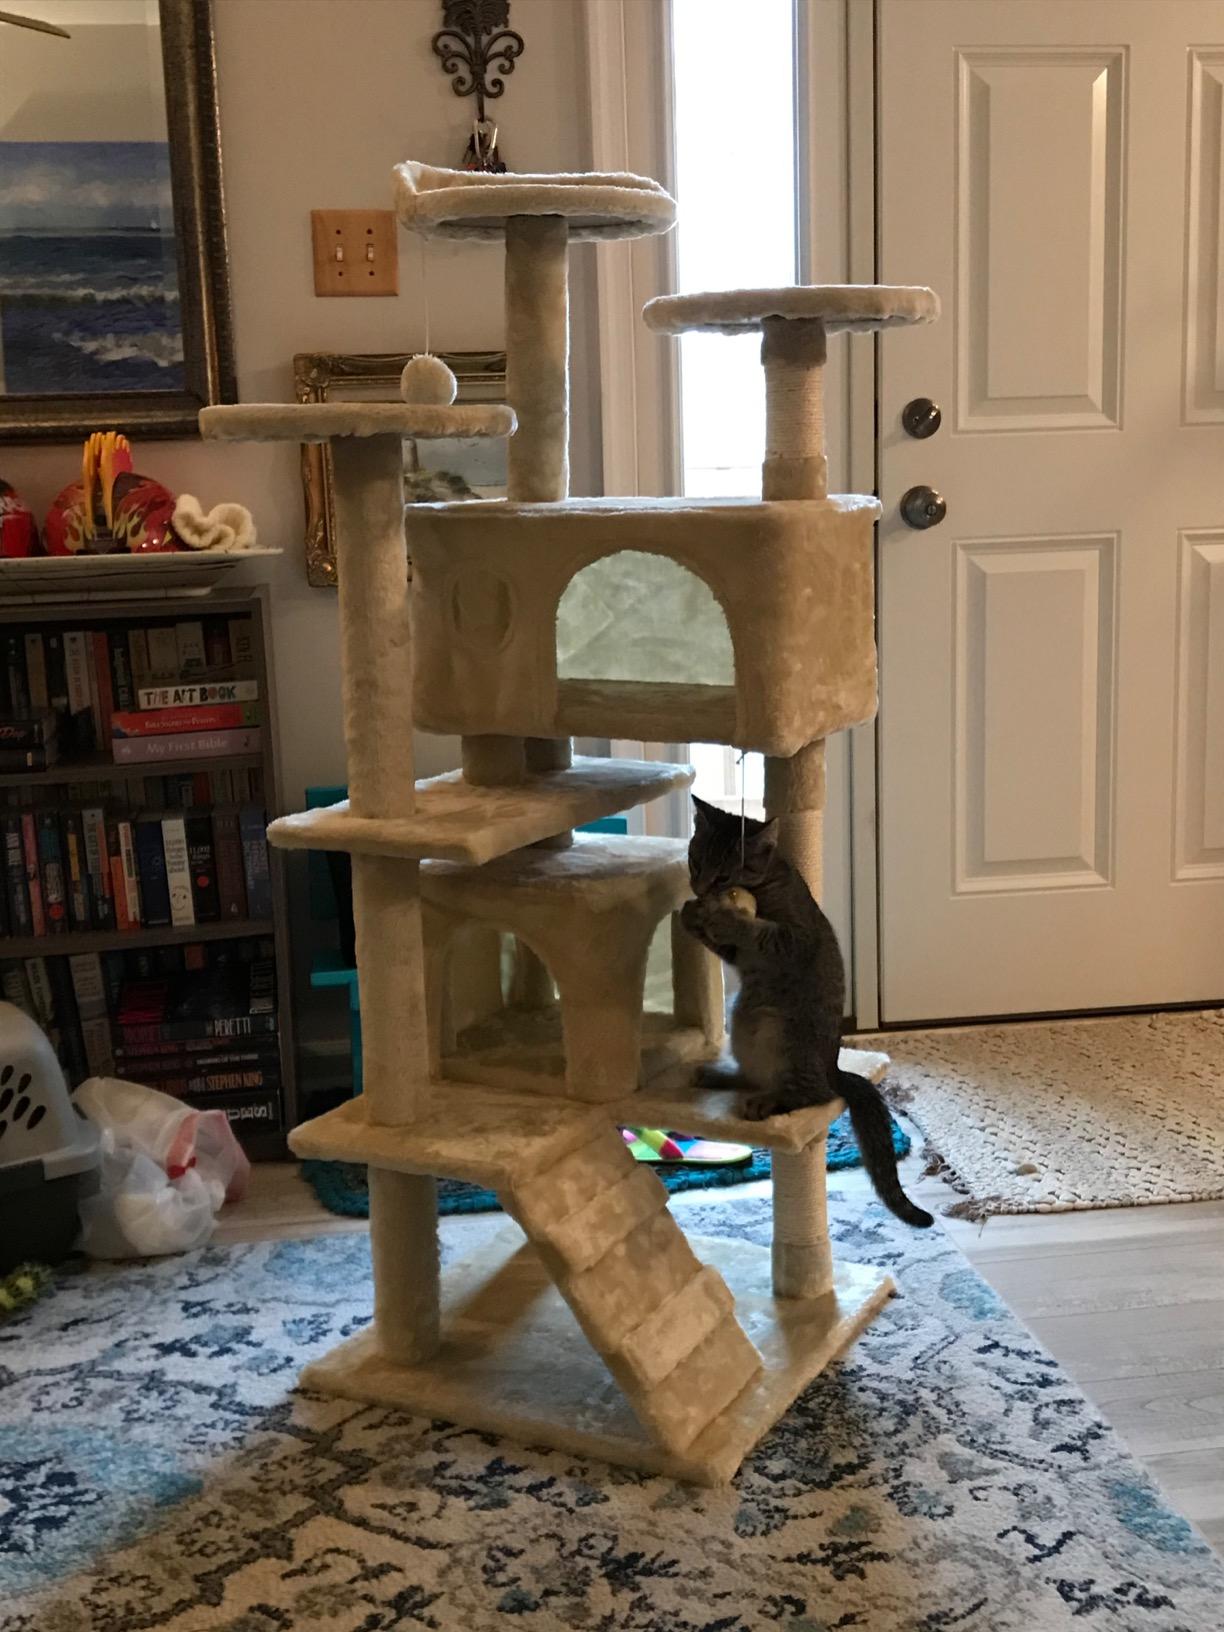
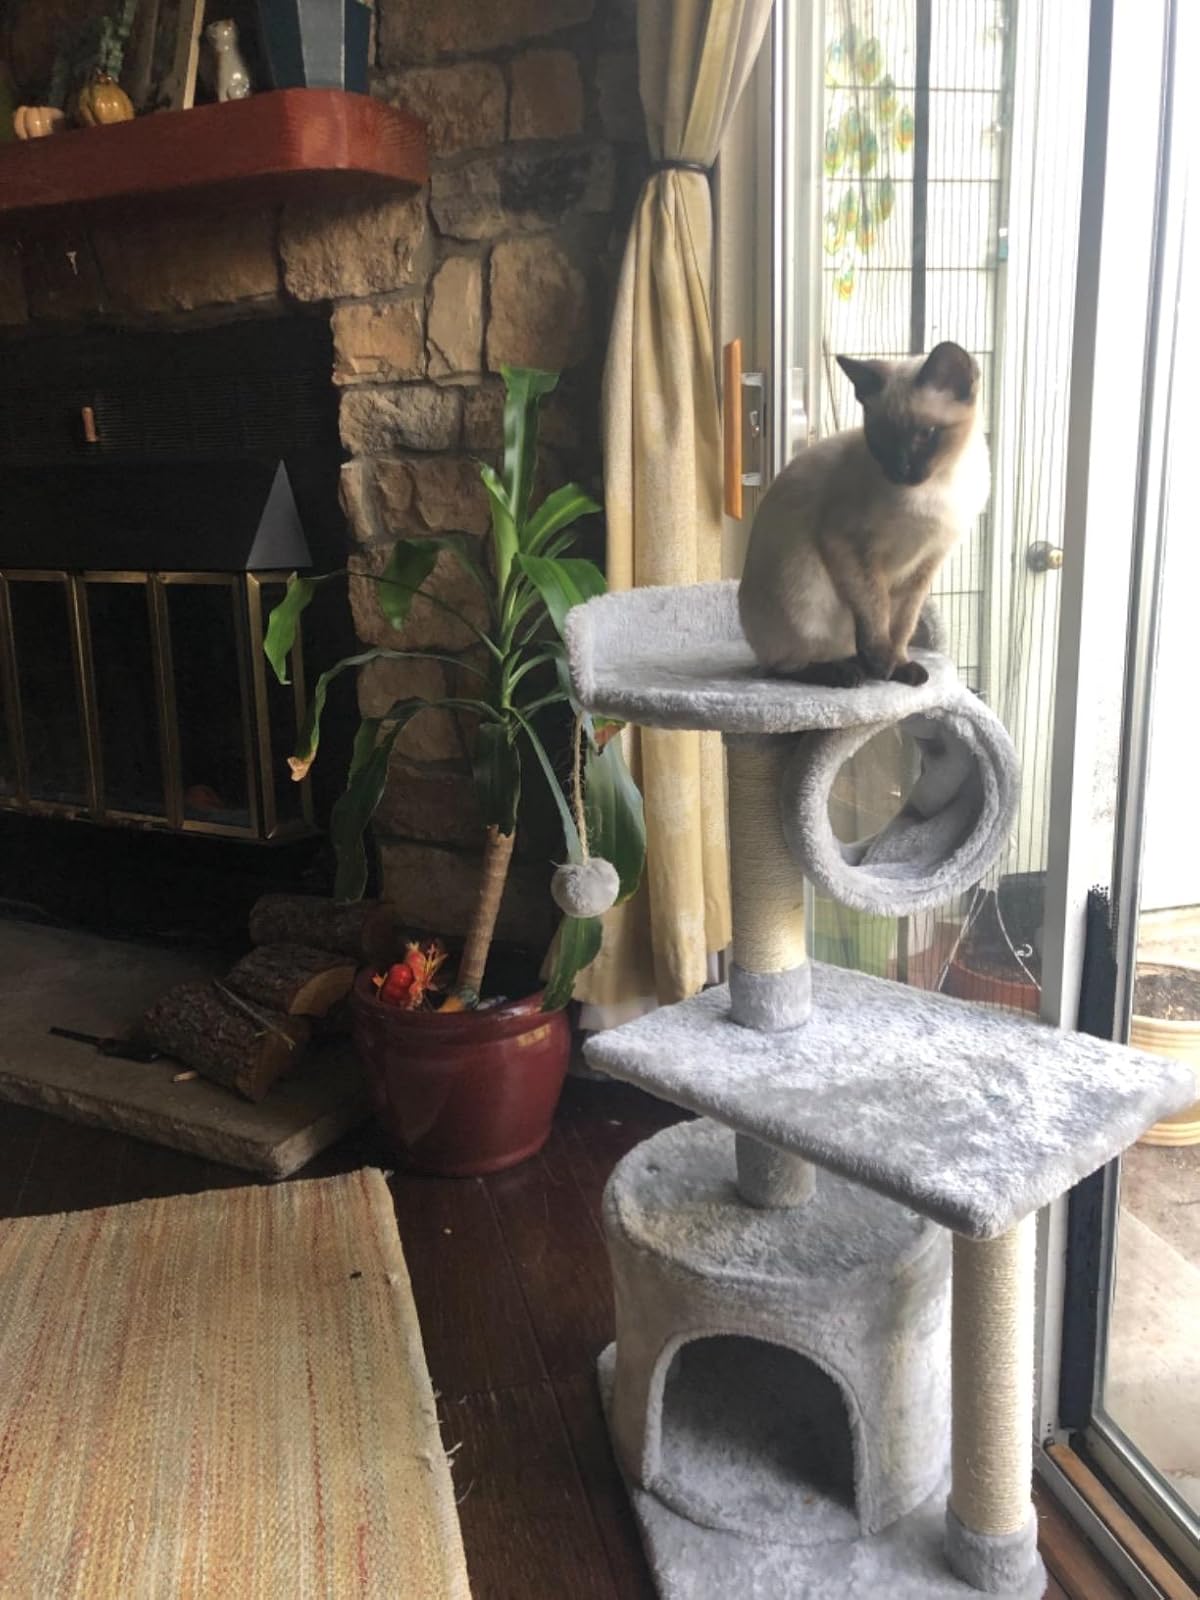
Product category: items_cat tree
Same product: no